Urban planning of Barcelona

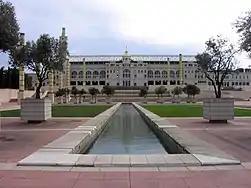
Montjuic Olympic Ring; in the background, the Lluís Companys Olympic Stadium.

The growth of the population and the appearance of new neighborhoods implied the construction of new markets for the supply of basic products: Sagrada Família (1944), Carme (1950), Sagrera (1950), Horta (1951), Vallvidrera (1953), Estrella (1954), Guinardó (1954), Tres Torres (1958), Bon Pastor (1960), Montserrat (1960), Mercè (1961), Corts (1961), Guineueta (1965), Ciutat Meridiana (1966), Felip II (1966), Sant Martí (1966), Besòs (1968), Sant Gervasi (1968), Carmel (1969), Vall d'Hebrón (1969), Port (1973), Provençals (1974), Lesseps (1974), Trinitat (1977) and Canyelles (1987).